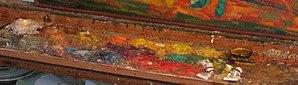
Atelier du peintre français Marcel Bouqueton (1921-2006)
Marcel Bouqueton, est un peintre français de la Nouvelle École de Paris dont l'œuvre d'abord non figurative se développe à partir de 1965 dans le sens d'une évocation allusive.